History of the Catholic Church in Mexico

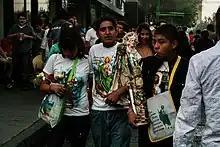
Devotees of Saint Jude Thaddeus, known as 'Sanjuditas,' walking through the heart of Mexico City, carrying images, t-shirts, and scapulars of Saint Jude.

By the time Lázaro Cárdenas was elected president of Mexico in 1934, the Mexican government had backed away from its enforcement of many of the anticlerical articles of the constitution. However the articles and enforcing statutes remained on the books. In the midst of the Great Depression, it seemed prudent to deal with matters other than the role of the Catholic Church in Mexican life. Although Cárdenas was elected, Calles doubtless expected to continue to be the actual power behind the presidency during the period of the "Maximato". Cárdenas accepted the political platform of the new PNR as his own, campaigned on it, and his first cabinet was essentially chosen by Calles. So there was the potential for continued Church-State conflict. The Church-State situation began deteriorating. In 1935, the government nationalized every Church building used in any way to forward its mission, including private homes that had been used for religious services ("house churches") or for religious schools, as well as bookstores selling religious books.